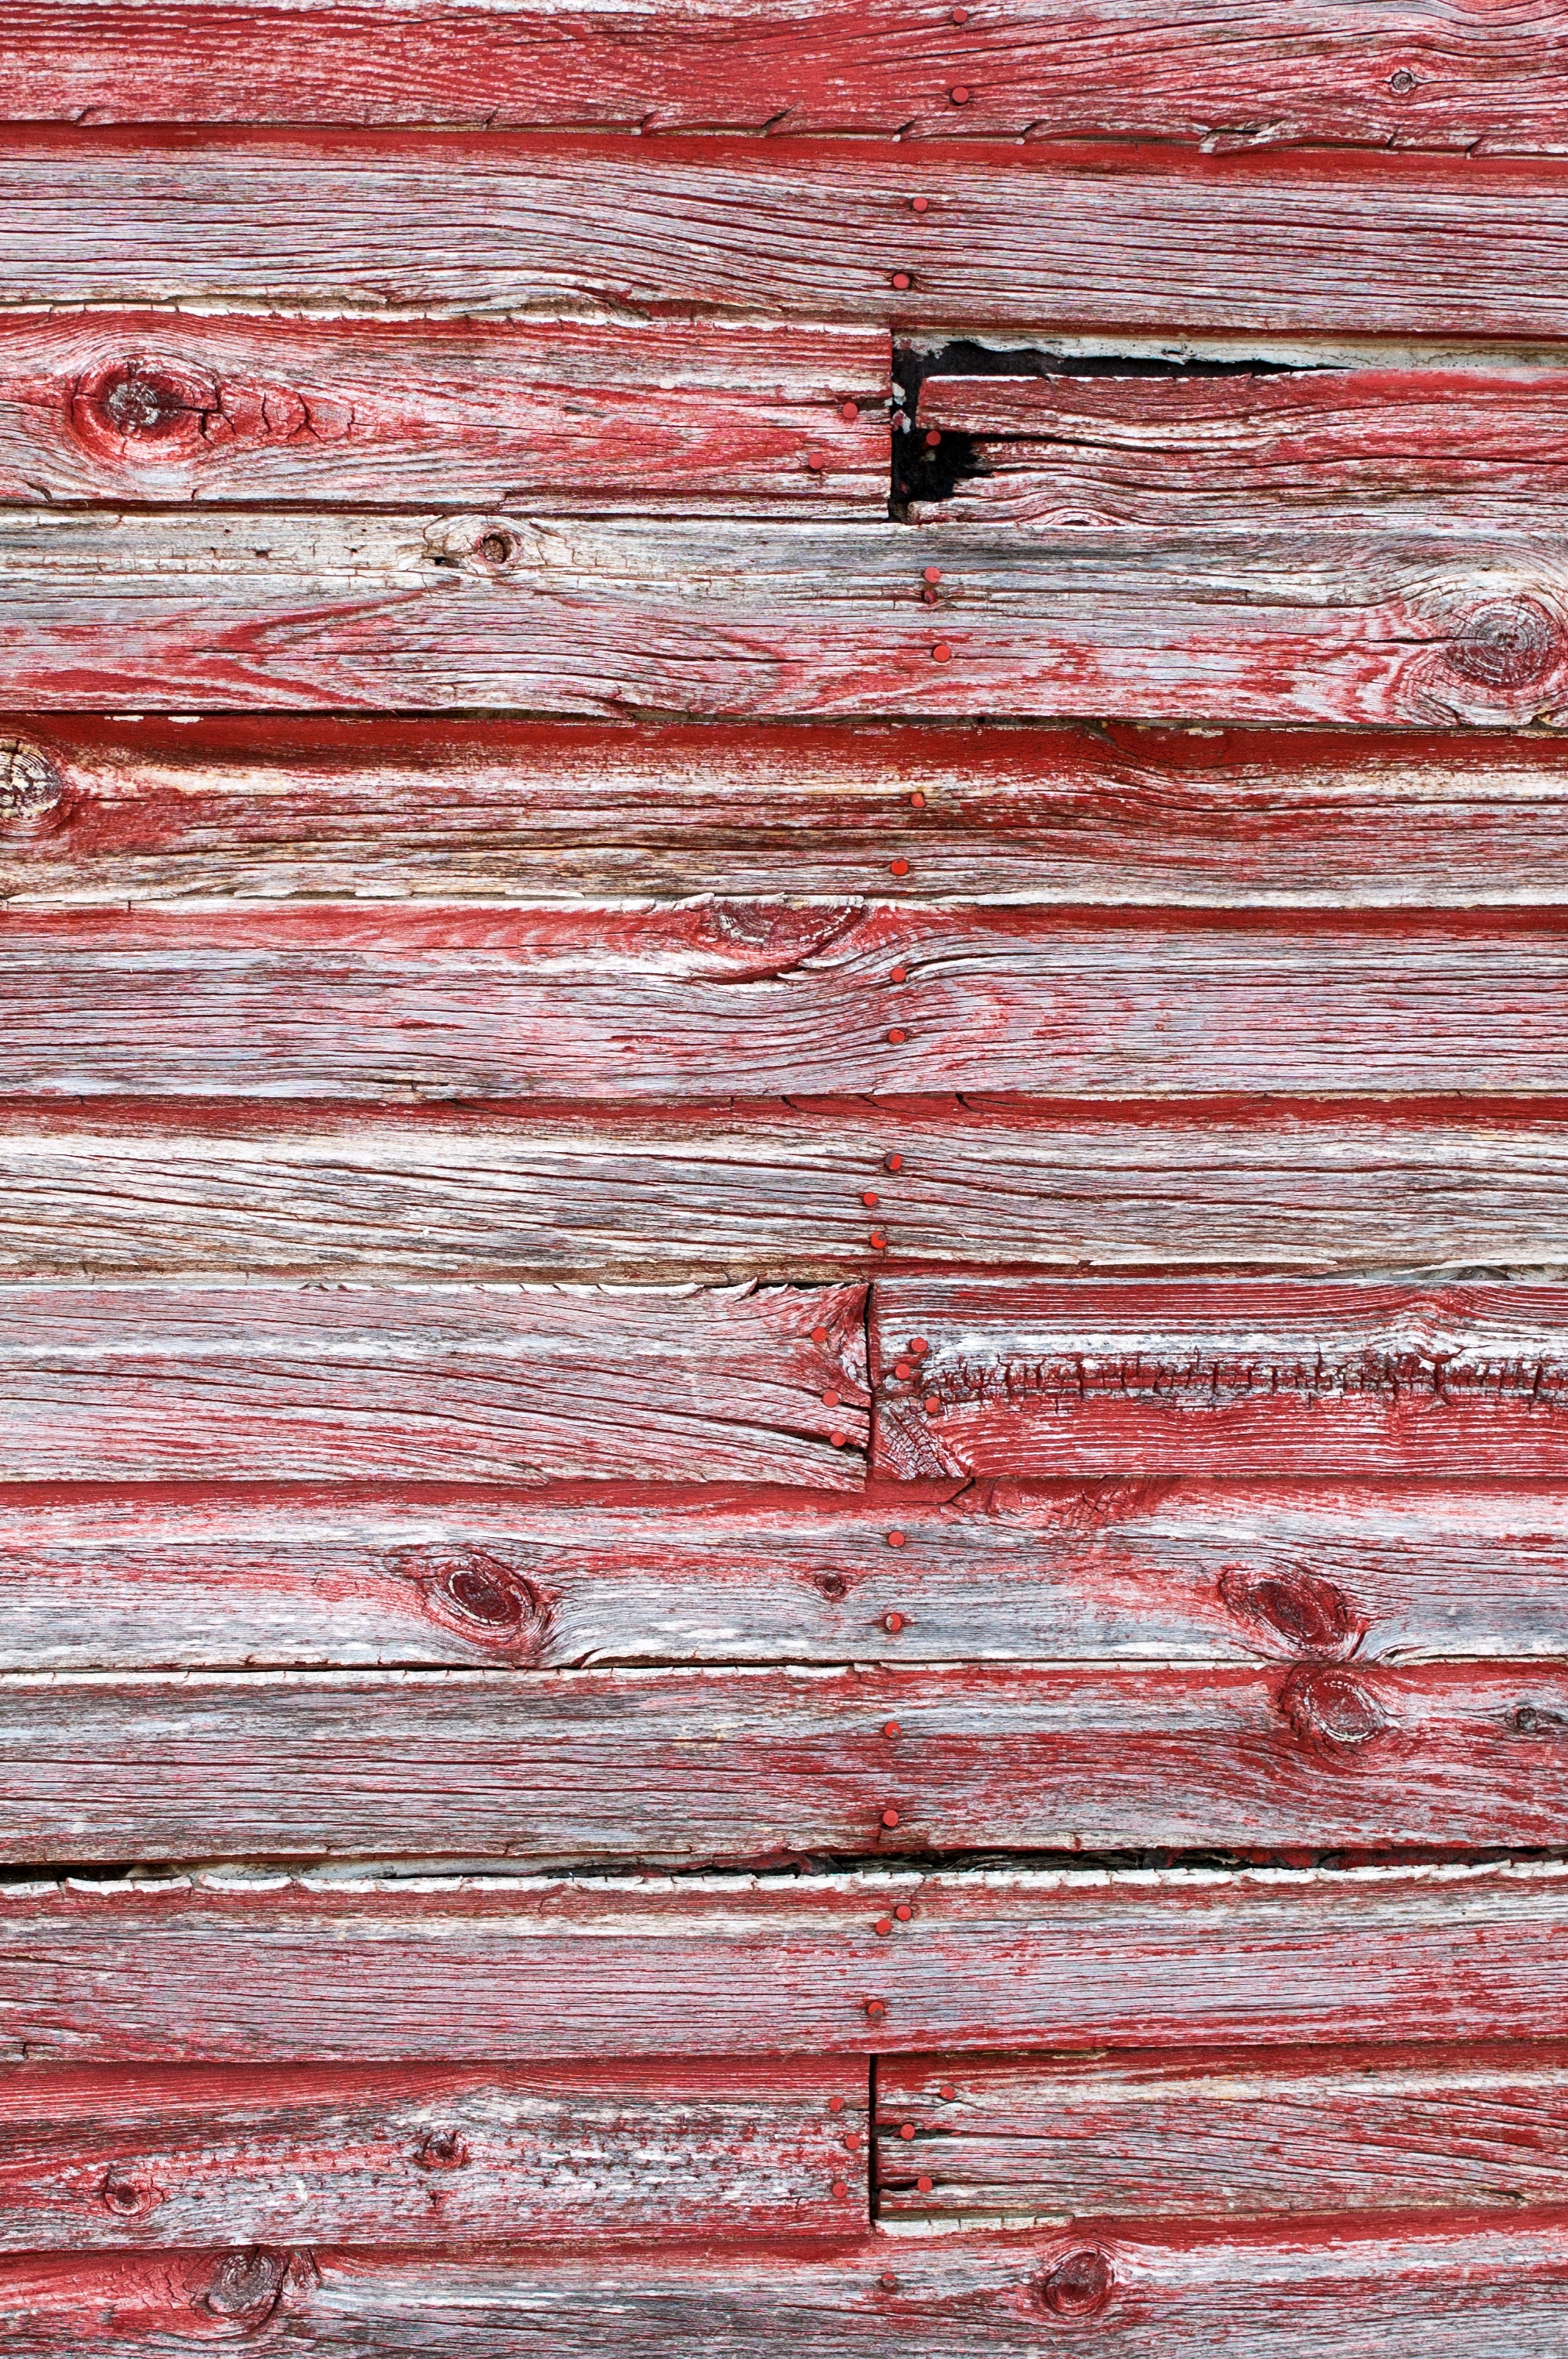
wood, vintage, grain, texture, plank, floor, building, old, barn, wall, rustic, red, grunge, exterior, brick, material, weathered, background, painted, knot, wood background, flooring, barnwood, barn wood texture, red barn wood